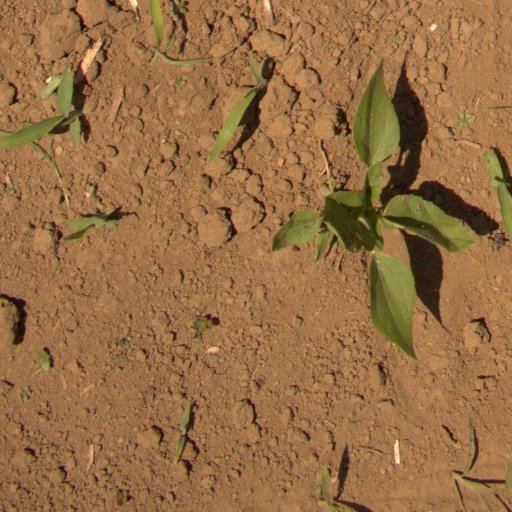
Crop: Jerusalem artichoke